Tenea

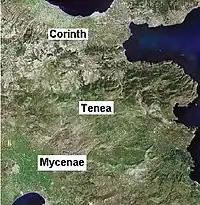
Satellite view of the region

Tenea is a municipal unit within the municipality of Corinth, Corinthia, Peloponnese, Greece. The municipal unit has an area of . Until 2011, its municipal seat was in Chiliomodi.